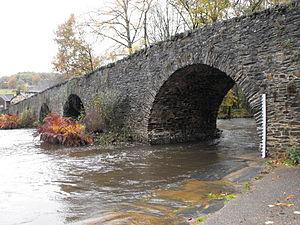
Le vieux pont du Saillant sur la Vézère, le 12 novembre 2010, entre Allassac (au premier plan) et Voutezac (sur l'autre rive), Corrèze, France.
Allassac est une commune française située dans le département de la Corrèze en région Nouvelle-Aquitaine.
Le Saillant d'Allassac est un lieu-dit français situé dans le département de la Corrèze, en région Nouvelle-Aquitaine. Il appartient au village du Saillant, qui a la particularité d'être partagé entre les communes d'Allassac, de laquelle il dépend administrativement, et de Voutezac.